Lower Moselle

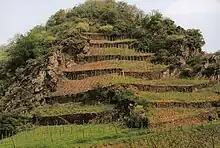
18. Old terraced vineyard "Fächern" in Niederfell, formerly called "Grub".

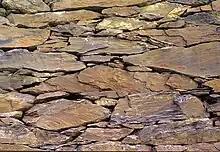
19. Detail of an old dry stone wall, made of rubble stone from the "Fächern".

The advantages of slope terracing to increase the area available for cultivation were mentioned in ancient Roman agricultural instruction books (e.g. Junius Moderatus Columella around 60 AD in "De re rustica").